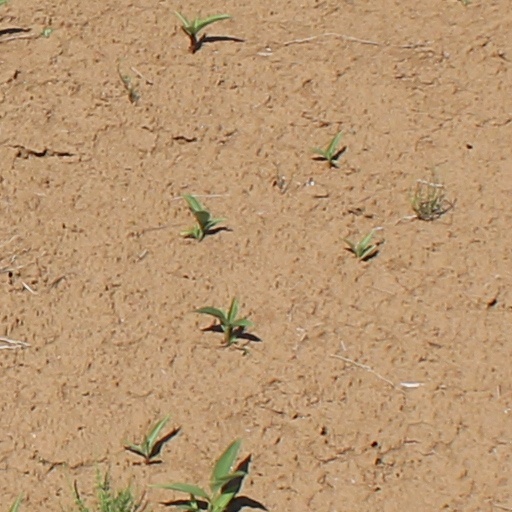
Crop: wheat